Bob Schultz

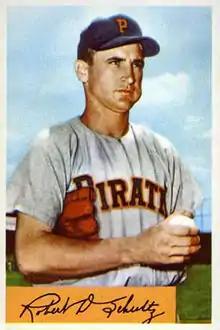

Robert Duffy Schultz (November 27, 1923 – March 31, 1979) was an American professional baseball player. A left-handed pitcher, his career extended for 11 seasons (1946–56), including a full season (1952) and parts of three others in Major League Baseball as a member of the Chicago Cubs, Pittsburgh Pirates and Detroit Tigers. Nicknamed "Bullet Bob", Schultz stood tall and weighed . The native of Louisville, Kentucky, served in the United States Army Air Forces during World War II.